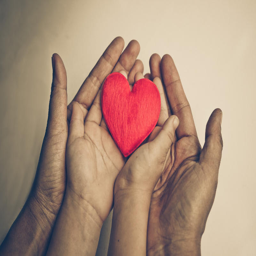
families grow and change , so what does that feel like ? we asked kids to tell us about their families , and we speak with writer about how love is not a pie .